Lake Galilee (Queensland)

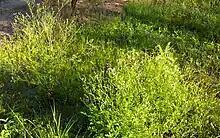
Parthenium weed at Lake Galilee (Queensland)

Parthenium was transported into the Lake Galilee area from the north with cattle during drought times. About 430 hectares of parthenium exists on one property and one hectare on another property about 10 km upstream (north) of the lake. Because of its potential to spread around the lake edge and across the lakebed, the main aim is to prevent parthenium reaching the lake and to have the infestation completely controlled within five years. The 2011–2012 Caring For Our Country funding has also enabled landholders to control 12 kilometres of parthenium along streambanks using a selective herbicide for the control of broadleaved weeds.